Mark Addy (oarsman)

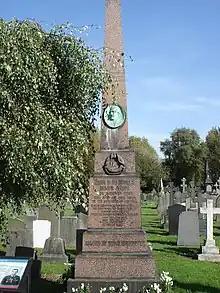
Mark Addy funerary monument, Weaste Cemetery

On Whit Monday, 1889 Addy was watching a procession of children, when he heard a cry that a boy had fallen in the river at the bottom of Factory Lane. He made his way to the place and jumped into a particularly sewage-laden stretch of water to save the boy. Although the rescue was successful, according to an 1890 obituary, "he laid the foundation of an illness that day which eventually gained the mastery of his powerful, well-knit frame" and he died of "consumption" (tuberculosis) on 9 June 1890 Some time before his death, Mark said: